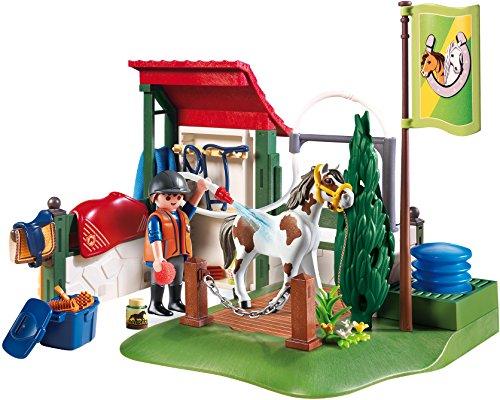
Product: Playmobil 6930 - Reitturnier & 6929 - Pferde-waschplatz
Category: Toys & Games | Building Toys | Building Sets
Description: Get your horse show ready with the horse grooming station.
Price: $40.25
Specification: ShippingInformation:Viewshippingratesandpolicies|ASIN:B07PRL4J8W